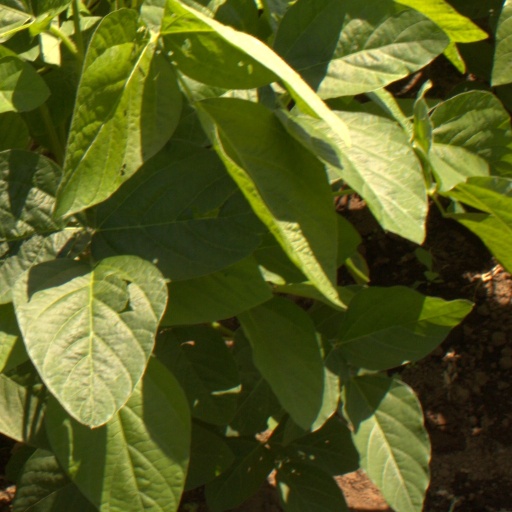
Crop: soybean